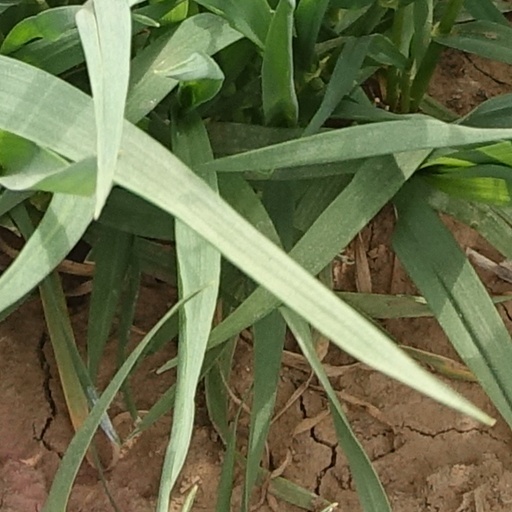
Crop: wheat